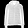
Label: Coat